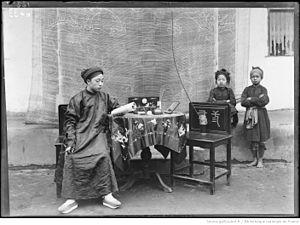
Tonkin. Langson. N°33, Vi-van-Dinh, fils du tong-doc de Langson / [photogr.] A. S[alles] Auteur